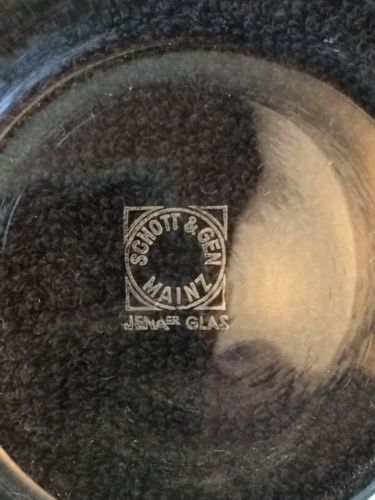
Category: mug